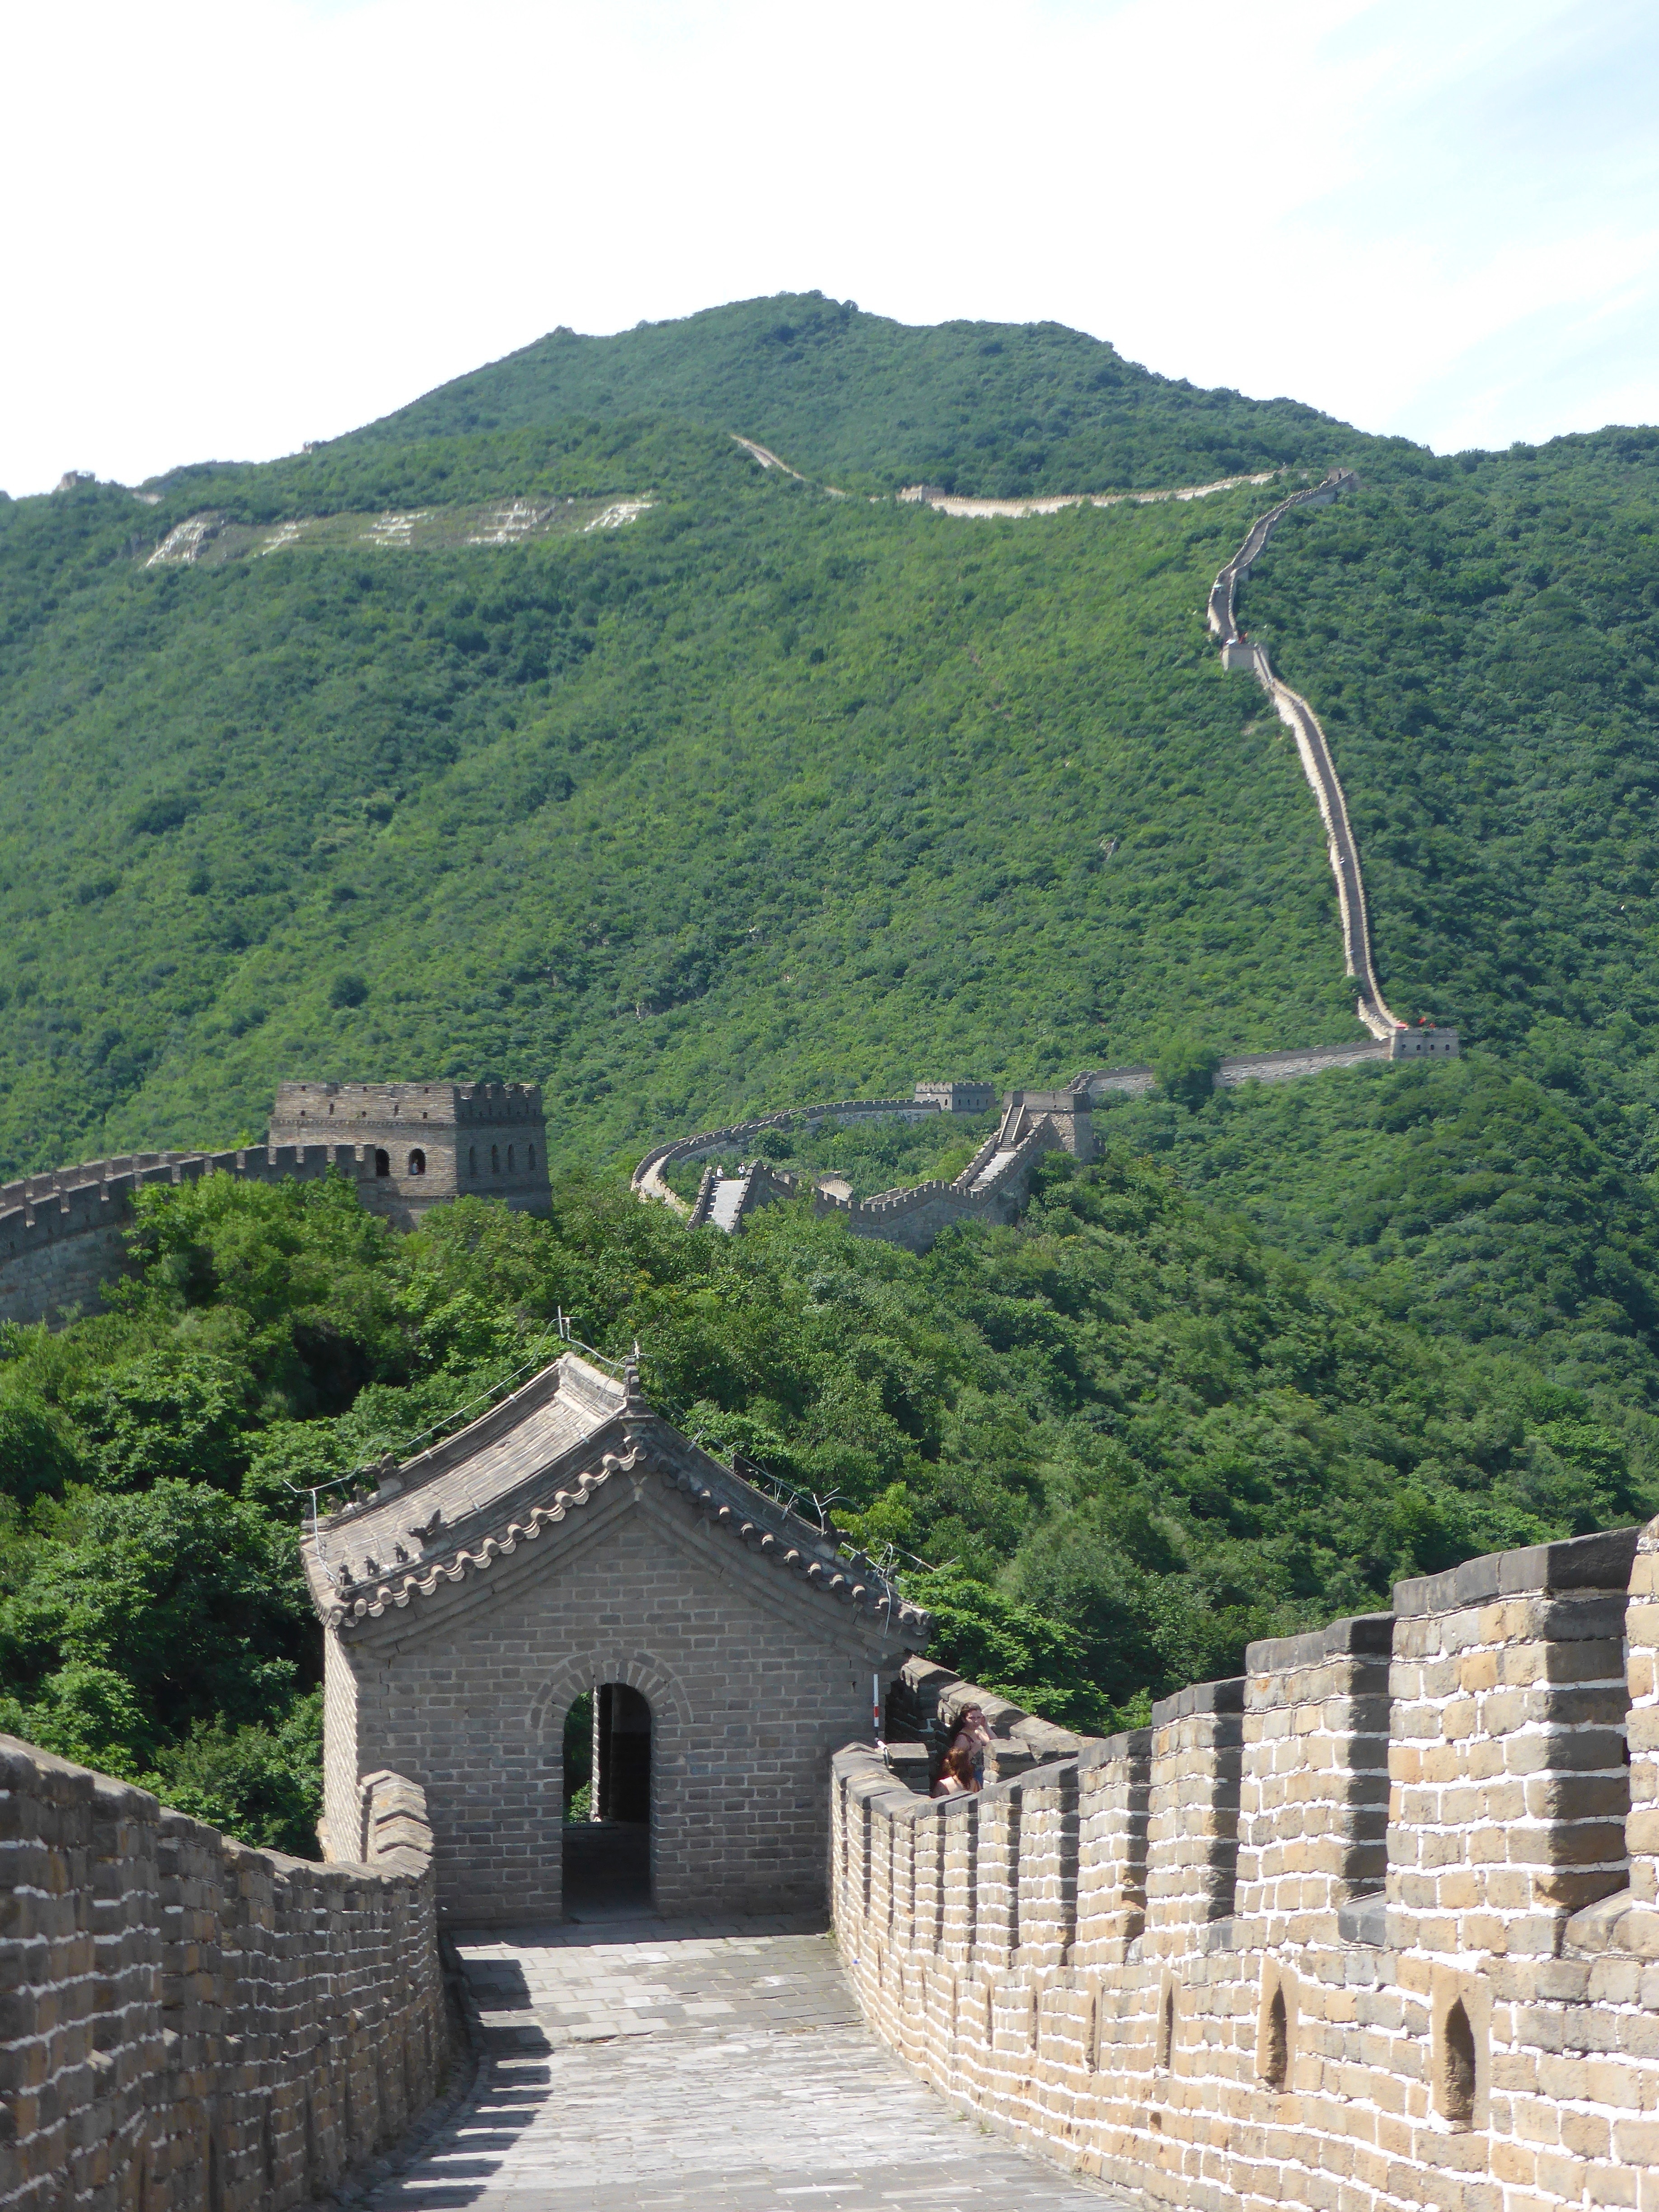
mountain, architecture, town, wall, village, chinese, scenic, ancient, landmark, historic, fortification, waterway, great, great wall of china, famous, heritage, estate, protection, border